Melbourne Cricket Ground

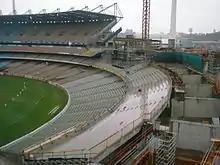
The W.H. Ponsford Stand undergoing reconstruction in 2003.

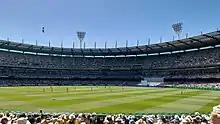
The Members Reserve as viewed from the Shane Warne Stand during the Australia vs South Africa Boxing Day Test in 2022.

The 1928 Members' stand, the 1956 Olympic stand and the 1968 W.H. Ponsford stand were demolished one by one between late 2003 to 2005 and replaced with a new structure in time for the 2006 Commonwealth Games. Despite now standing as a single unbroken stand, the individual sections retain the names of W.H. Ponsford, Olympic and Members Stands. The redevelopment cost exceeded 400 million and pushed the ground's capacity to just above 100,000. Since redevelopment, the highest attendance has been 100,024 at the 2022 and 2023 AFL grand finals.